Forensic mycology

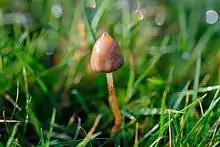
Psilocybe semilanceata (Liberty Cap), a common psilicybin-containing mushroom

Forensic mycology is the use of mycology in criminal investigations. Mycology is used in estimating times of death or events by using known growth rates of fungi, in providing trace evidence, and in locating corpses. It also includes tracking mold growth in buildings, the use of fungi in biological warfare, and the use of psychotropic and toxic fungus varieties as illicit drugs or causes of death.